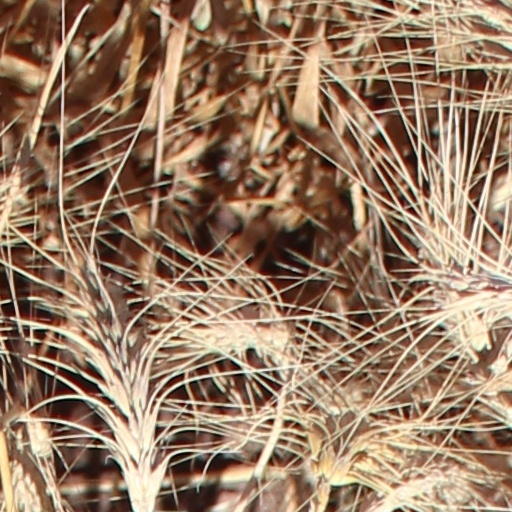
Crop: wheat